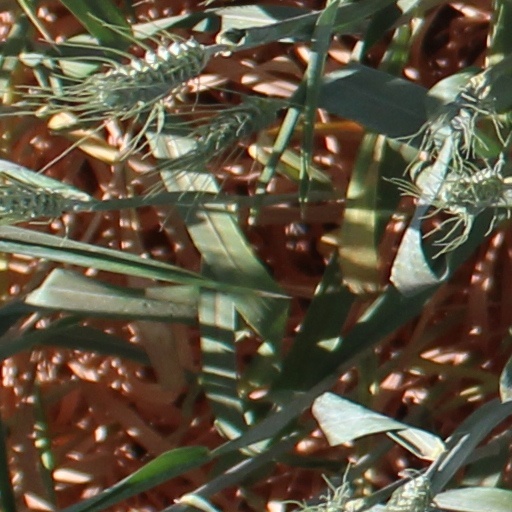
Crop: wheat